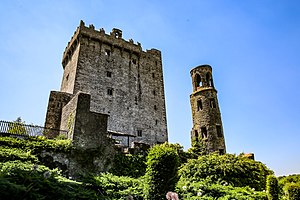
Blarney Castle
Keep og tårn på Blarney Castle.
Blarney Castle er en middelalderlig fæstning i Blarney, nær Cork i Irland, der ligger ved floden Martin. Der har været tidligere fæstninger på stedet, men det nuværende keep er opført i 1446 af MacCarthy of Muskerry-dynastiet, der var en sidegren af kongeslægten i Desmond. Borgen er berømt for Blarney Stone, der sidder i en machicoulis, og som skal kysses ved besøg på stedet.